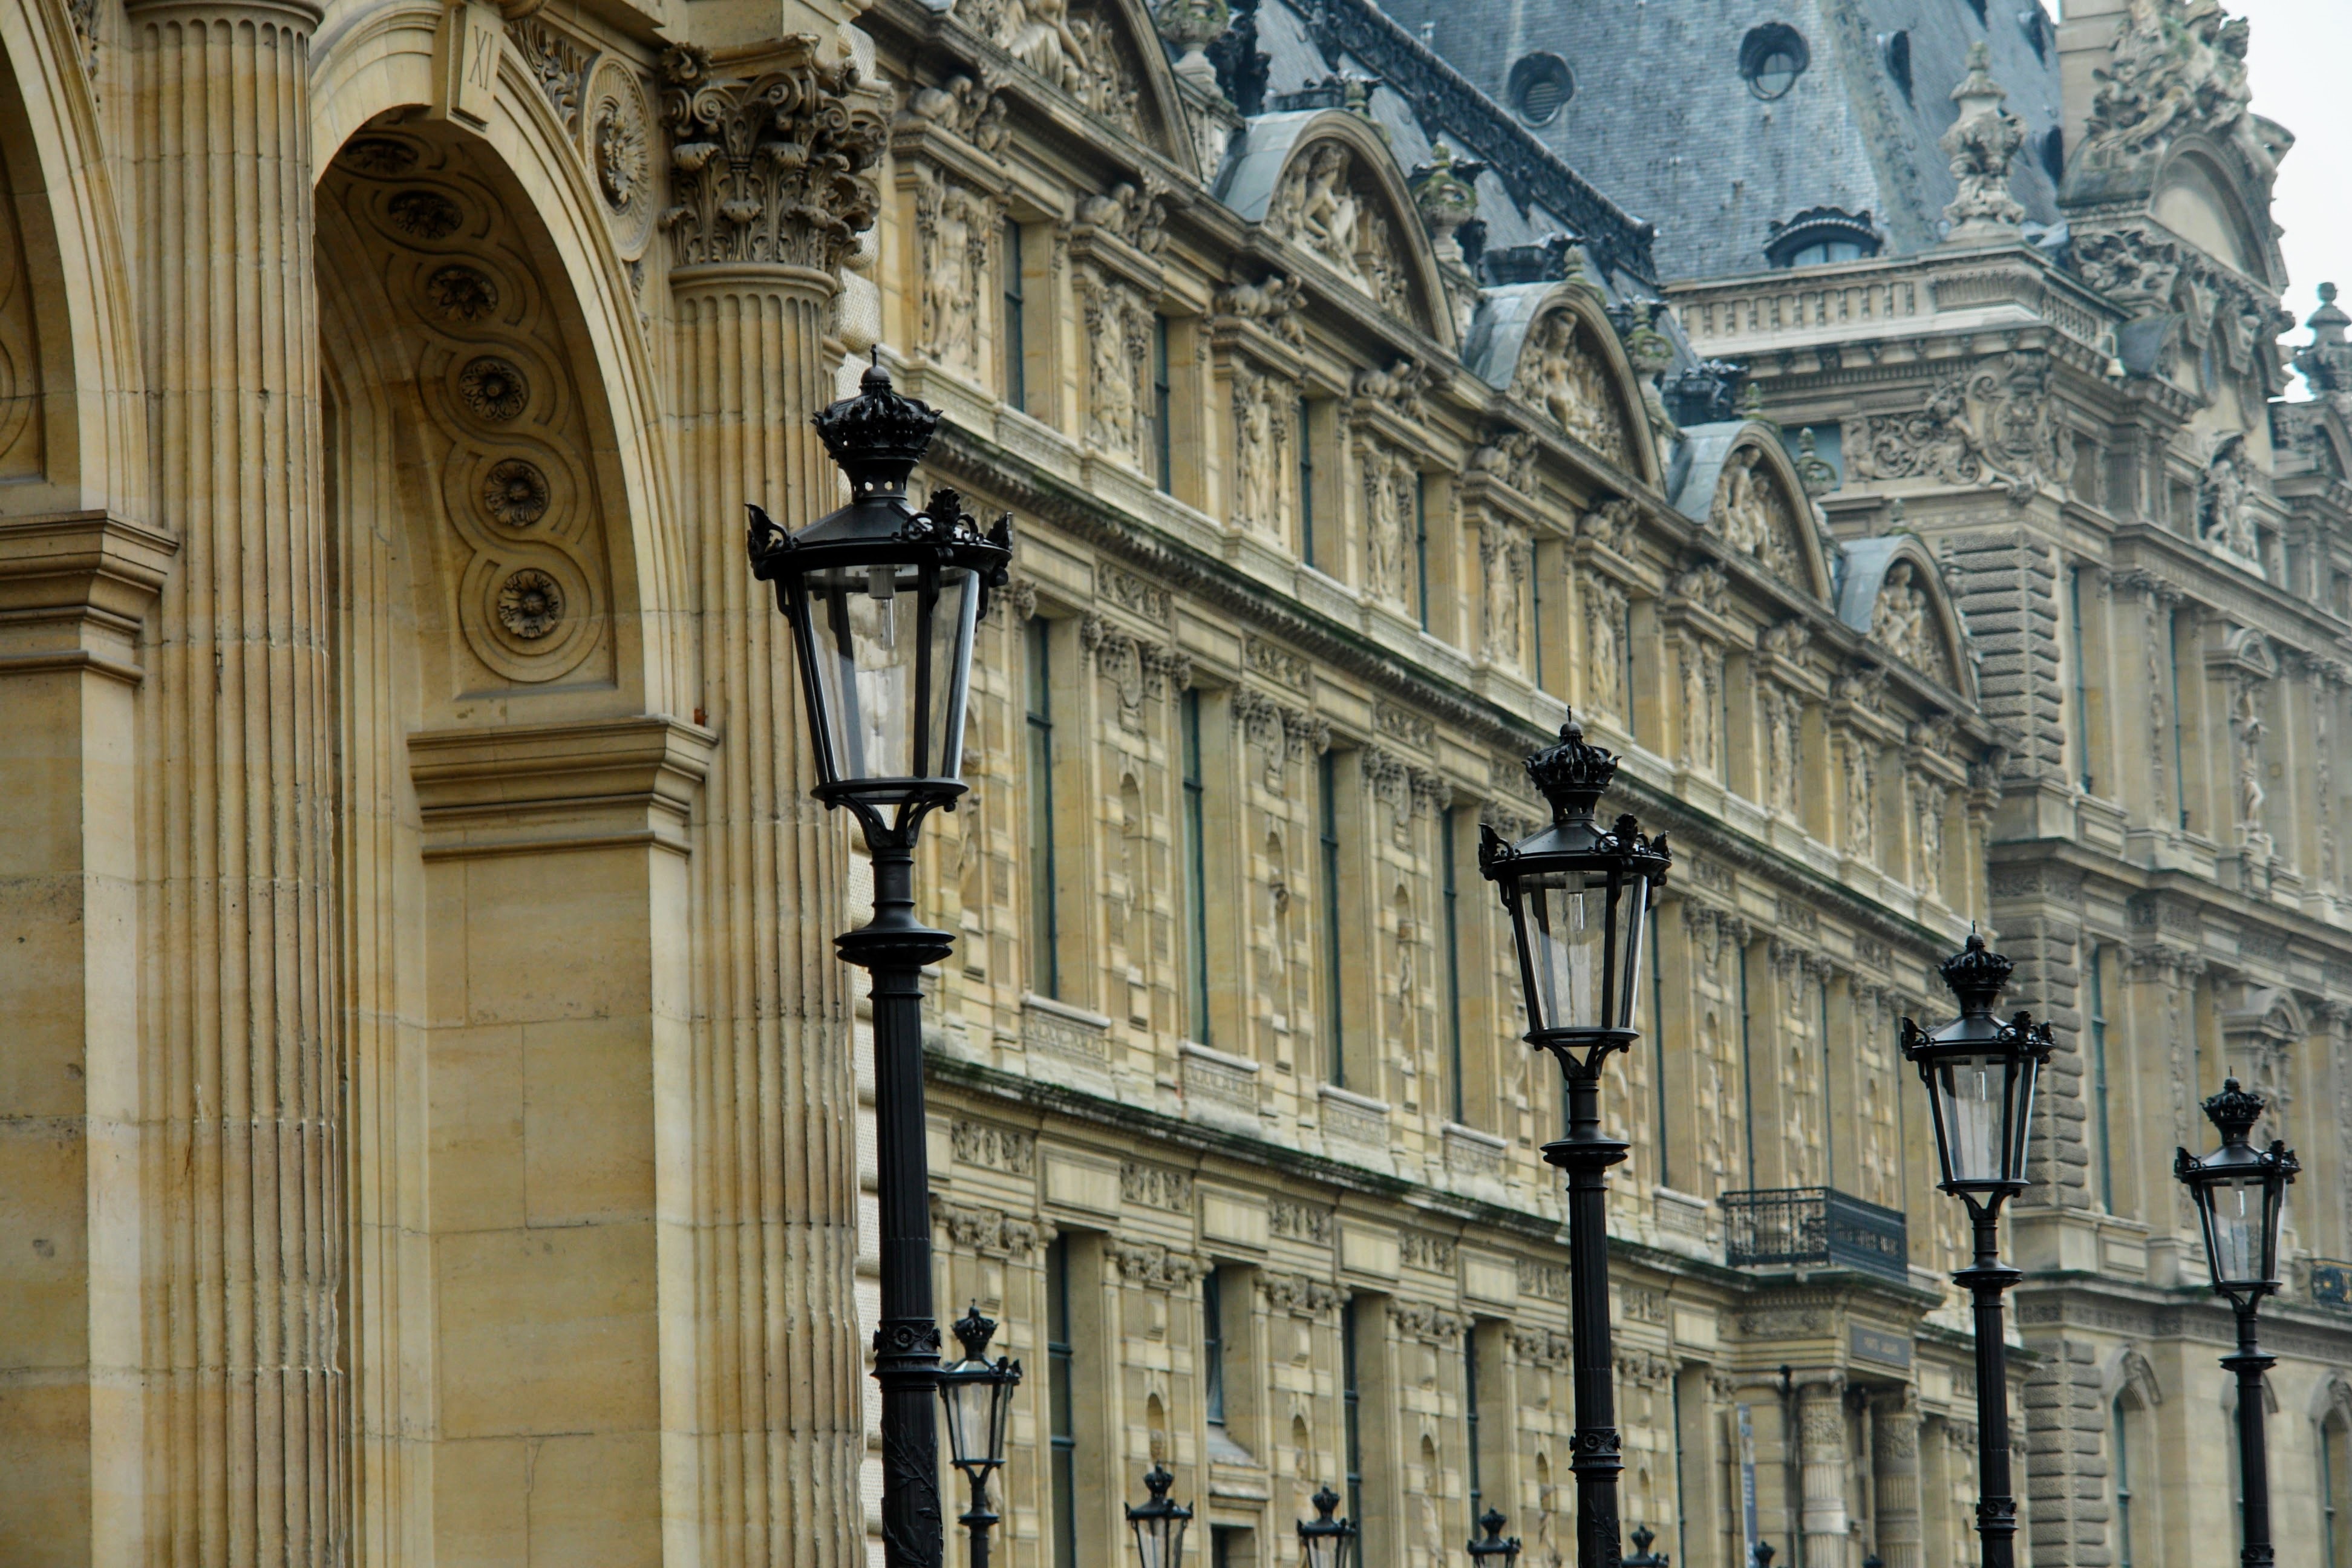
tree, architecture, building, palace, city, paris, home, urban, cityscape, balcony, france, lantern, louvre, landmark, facade, cathedral, place of worship, street lamp, ornament, lights, basilica, art nouveau, metropolis, gothic architecture, urban area, ancient history